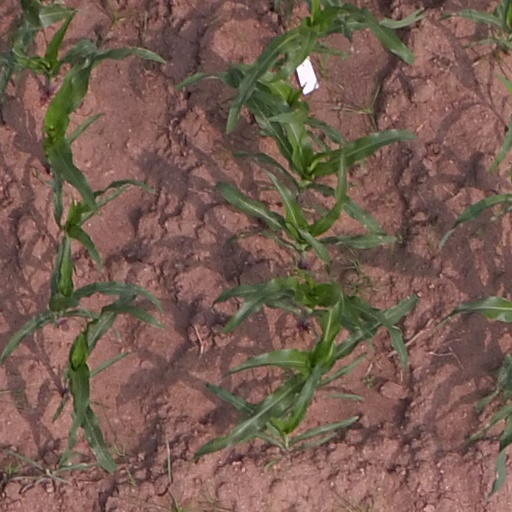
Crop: maize; corn